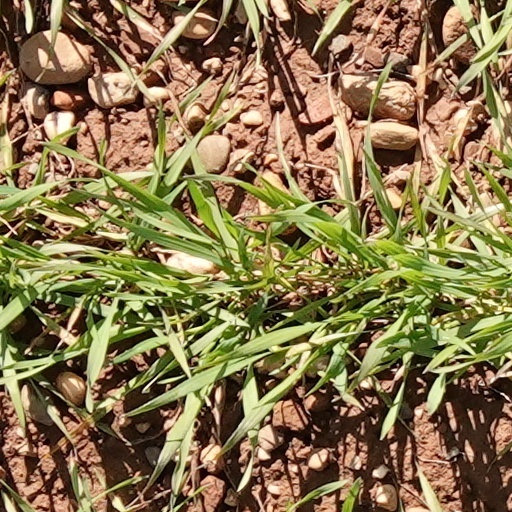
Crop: wheat